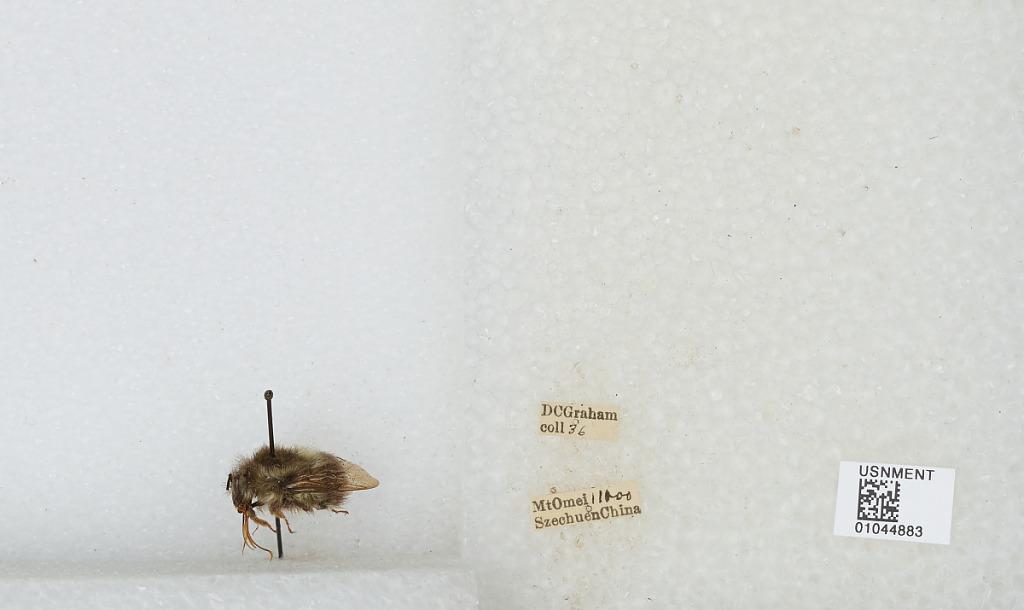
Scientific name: Bombus sp.
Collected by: D. Graham
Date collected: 1936--
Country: China
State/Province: Sichuan
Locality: Mt Emei